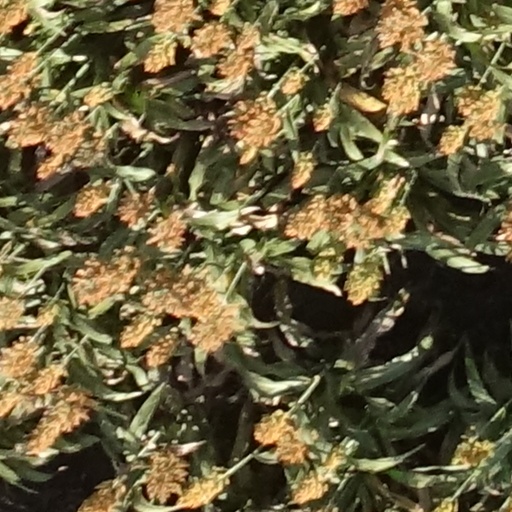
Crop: sorghum